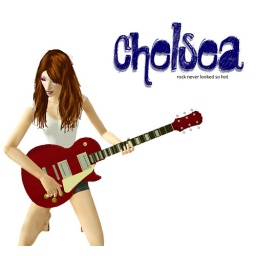
fell in love with the girl at the rock show